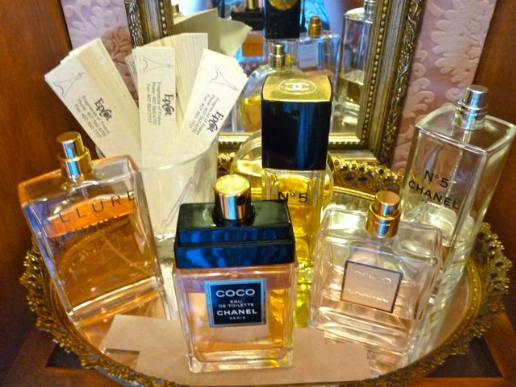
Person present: No